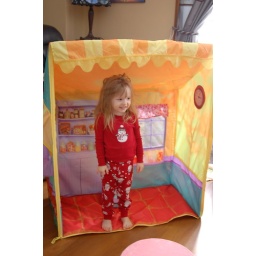
standing in her market